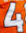
Number: 4